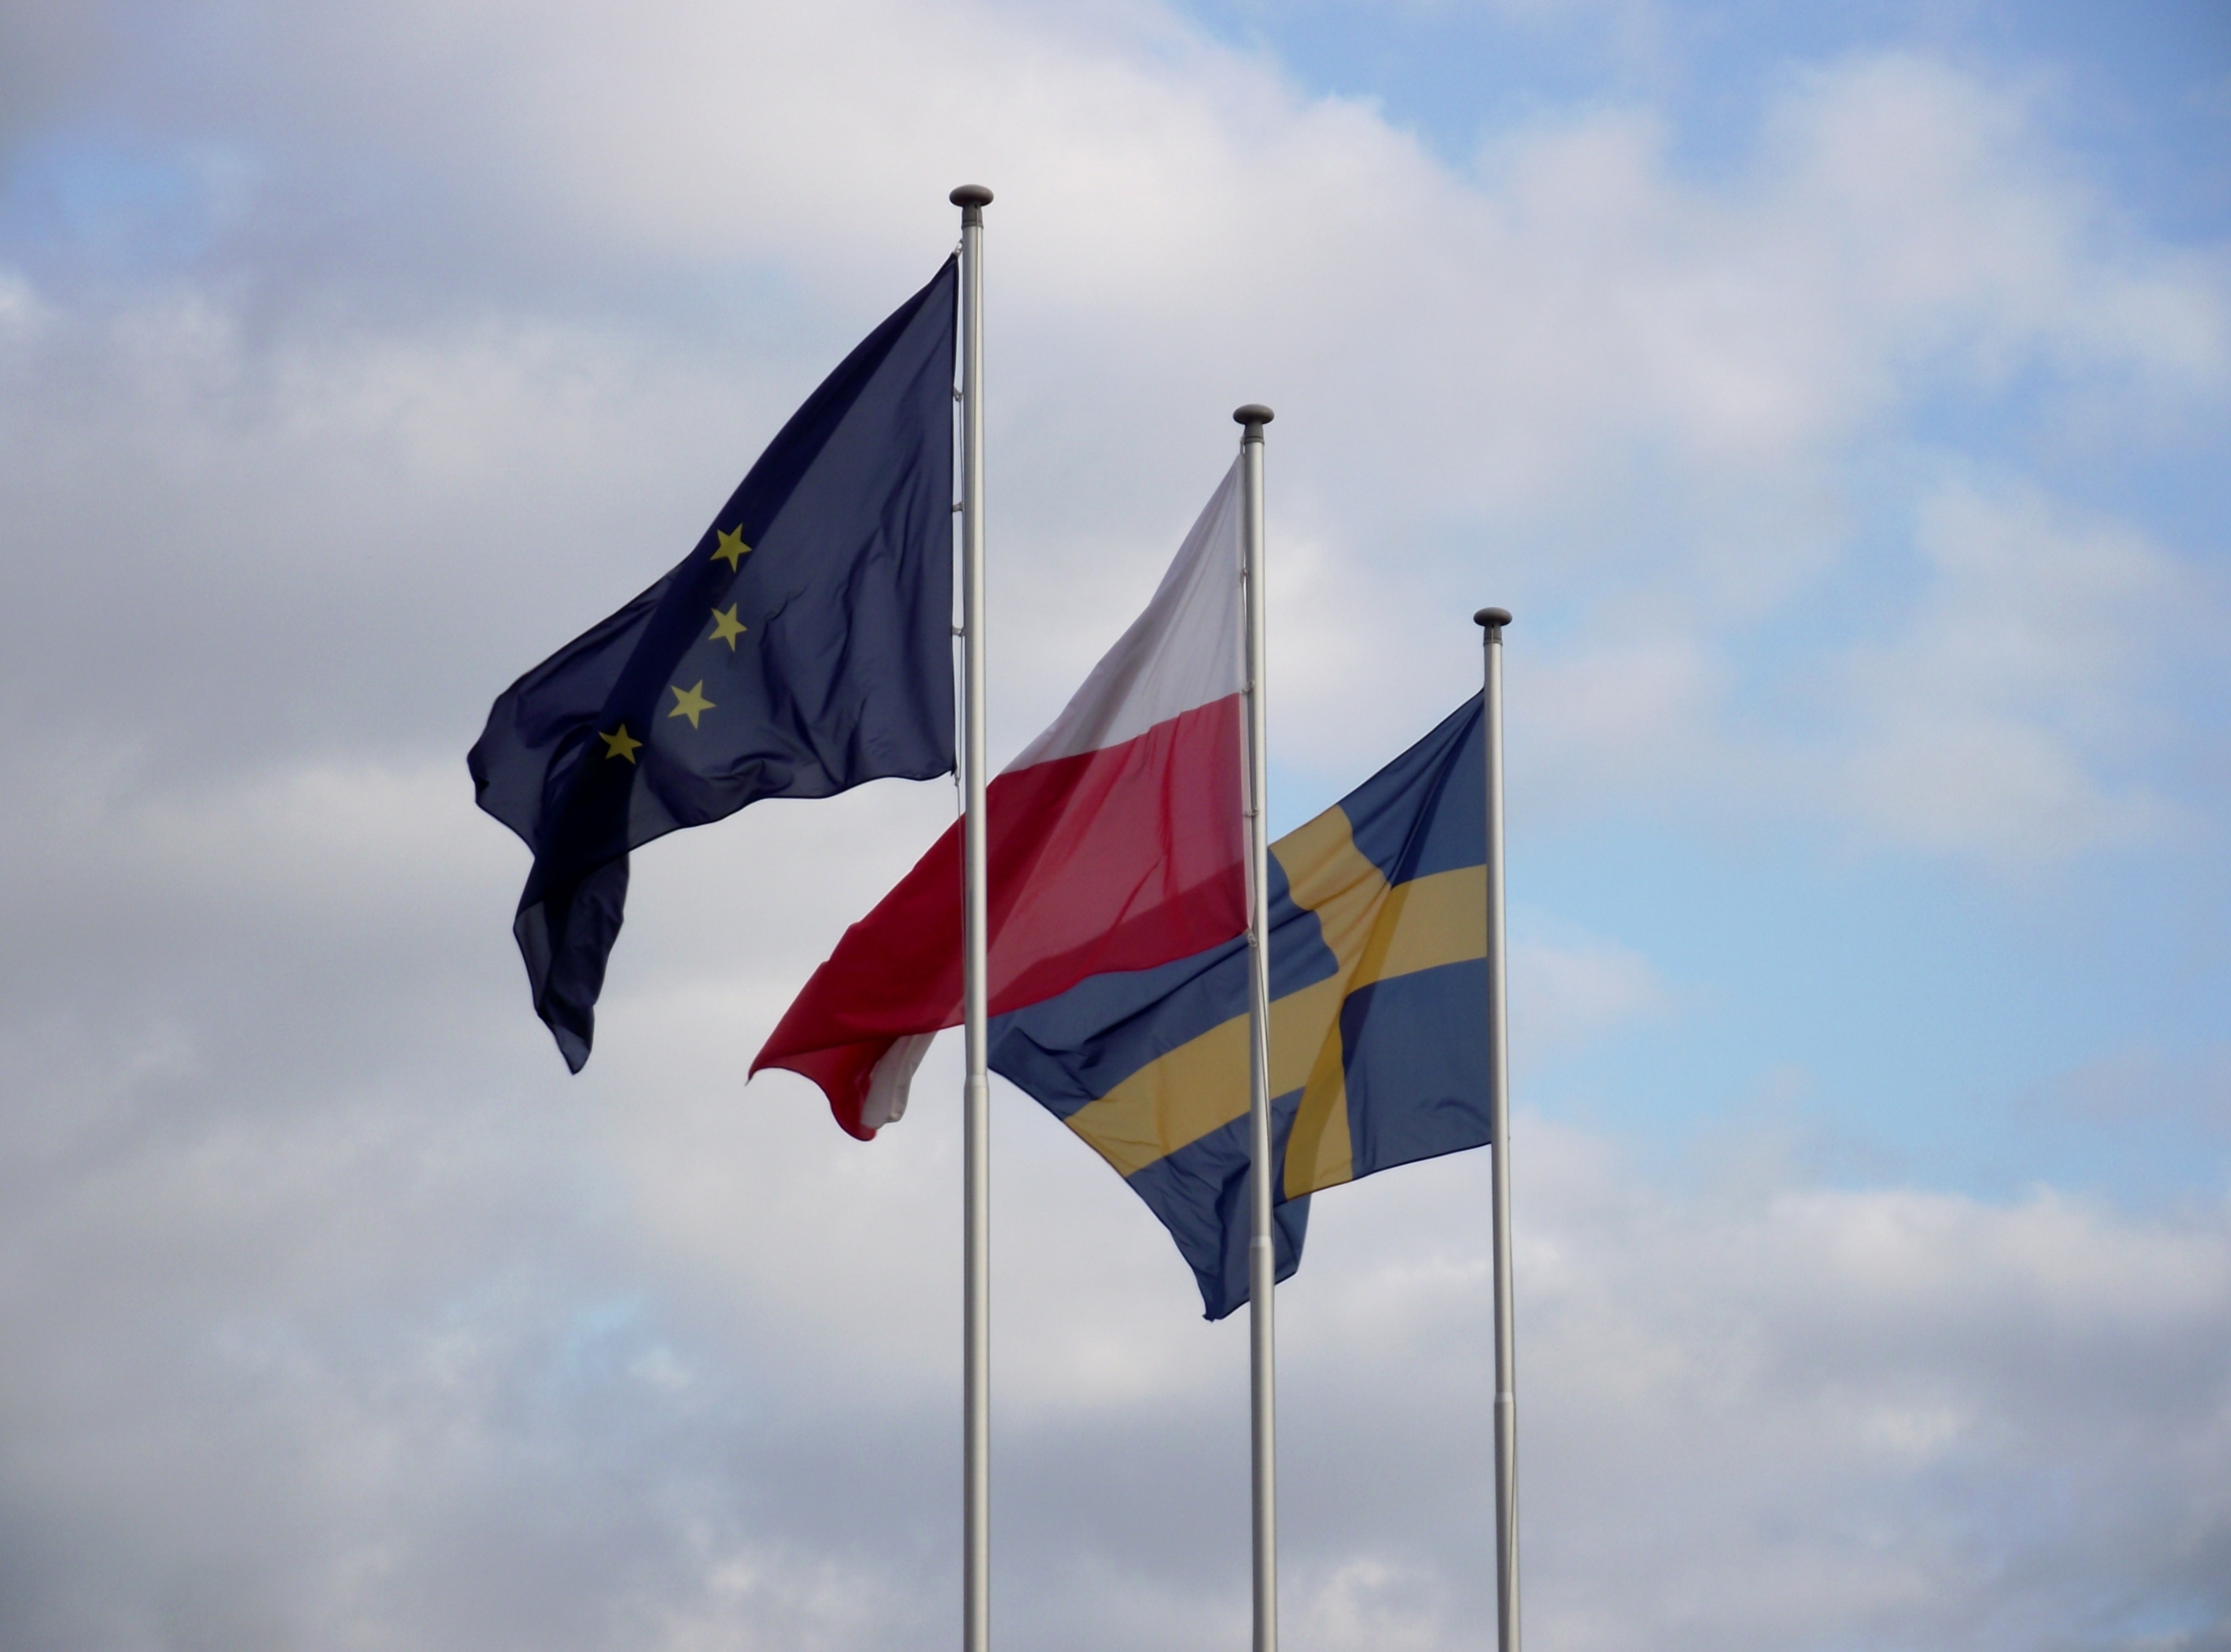
sky, wind, flag, blue, clouds, sweden, poland, the mast, european union, flag of the united states, atmosphere of earth